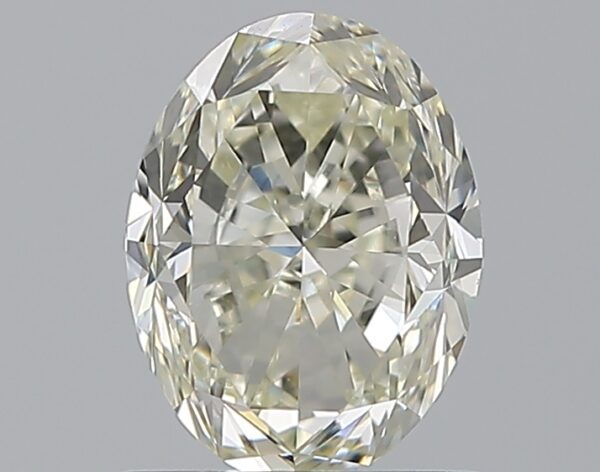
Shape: oval
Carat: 1
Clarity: VVS1
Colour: L
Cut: GD
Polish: EX
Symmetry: VG
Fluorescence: N
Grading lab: GIA
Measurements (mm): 7 x 5.3 x 3.71